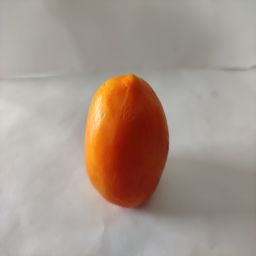
Crop: Tomato
Quality: Ripe